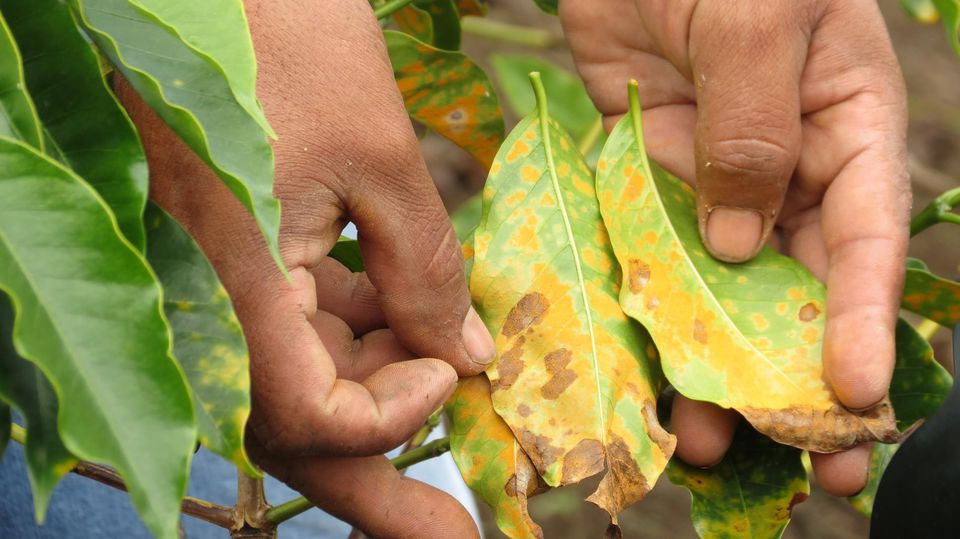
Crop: unknown
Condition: coffee_coffee_rust